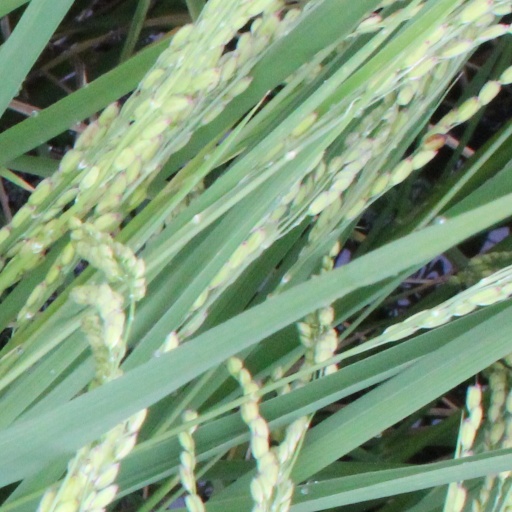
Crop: rice